Japanese submarine I-26

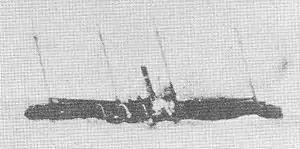
sinking on 7 December 1941, photographed by a crewman of "I-26".

At dawn on 7 December 1941, "I-26" found "Cynthia Olson" exactly where the submarine′s crew expected to find her along her projected course. At 09:00 local time on 7 December, which was 08:00 on 7 December in Hawaii and 03:30 on 8 December in Japan and was only minutes after the attack on Pearl Harbor began, "I-26" determined "Cynthia Olson"′s nationality, surfaced near her, and fired a warning shot. "Cynthia Olson"′s crew transmitted an SOS and abandoned ship in two lifeboats. "I-26" fired 18 rounds from her aft gun from a range of at "Cynthia Olson", setting her ablaze. Twenty minutes after opening fire, she received the message "Tora! Tora! Tora!" ("Tiger! Tiger! Tiger!"), indicating that the Pearl Harbor attack had achieved complete surprise. She submerged and fired a torpedo at "Cynthia Olson" from a range of , but it missed her astern because she still was underway. "I-26" surfaced again and resumed fire, firing 29 more rounds over the next two hours before departing the area when "Cynthia Olson" finally rolled onto her side in a sinking condition some five hours after "I-26" first attacked her. "Cynthia Olson" sank later on 7 December northeast of Hawaii at , the first American merchant ship lost after the entry of the United States into the war and the first American merchant ship sunk by a Japanese submarine. The American ocean liner picked up "Cynthia Olson"′s SOS from a considerable distance away and on 8 December the Japanese submarine came across her lifeboats and provided her survivors — 33 crewmen and two U.S. Army passengers — with food, but after that they were never seen or heard from again.